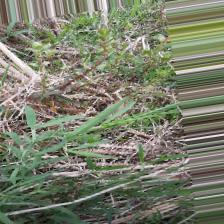
Label: Normal